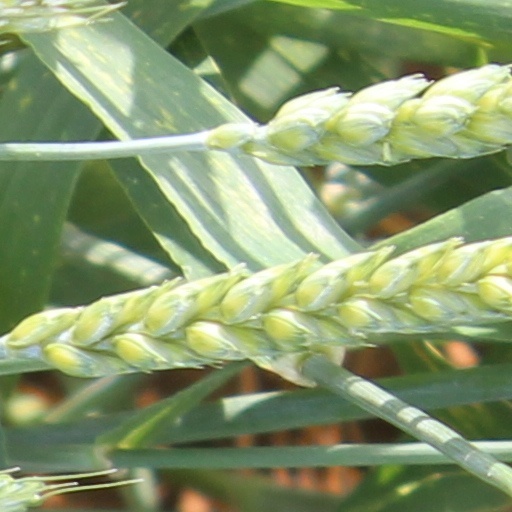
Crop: wheat